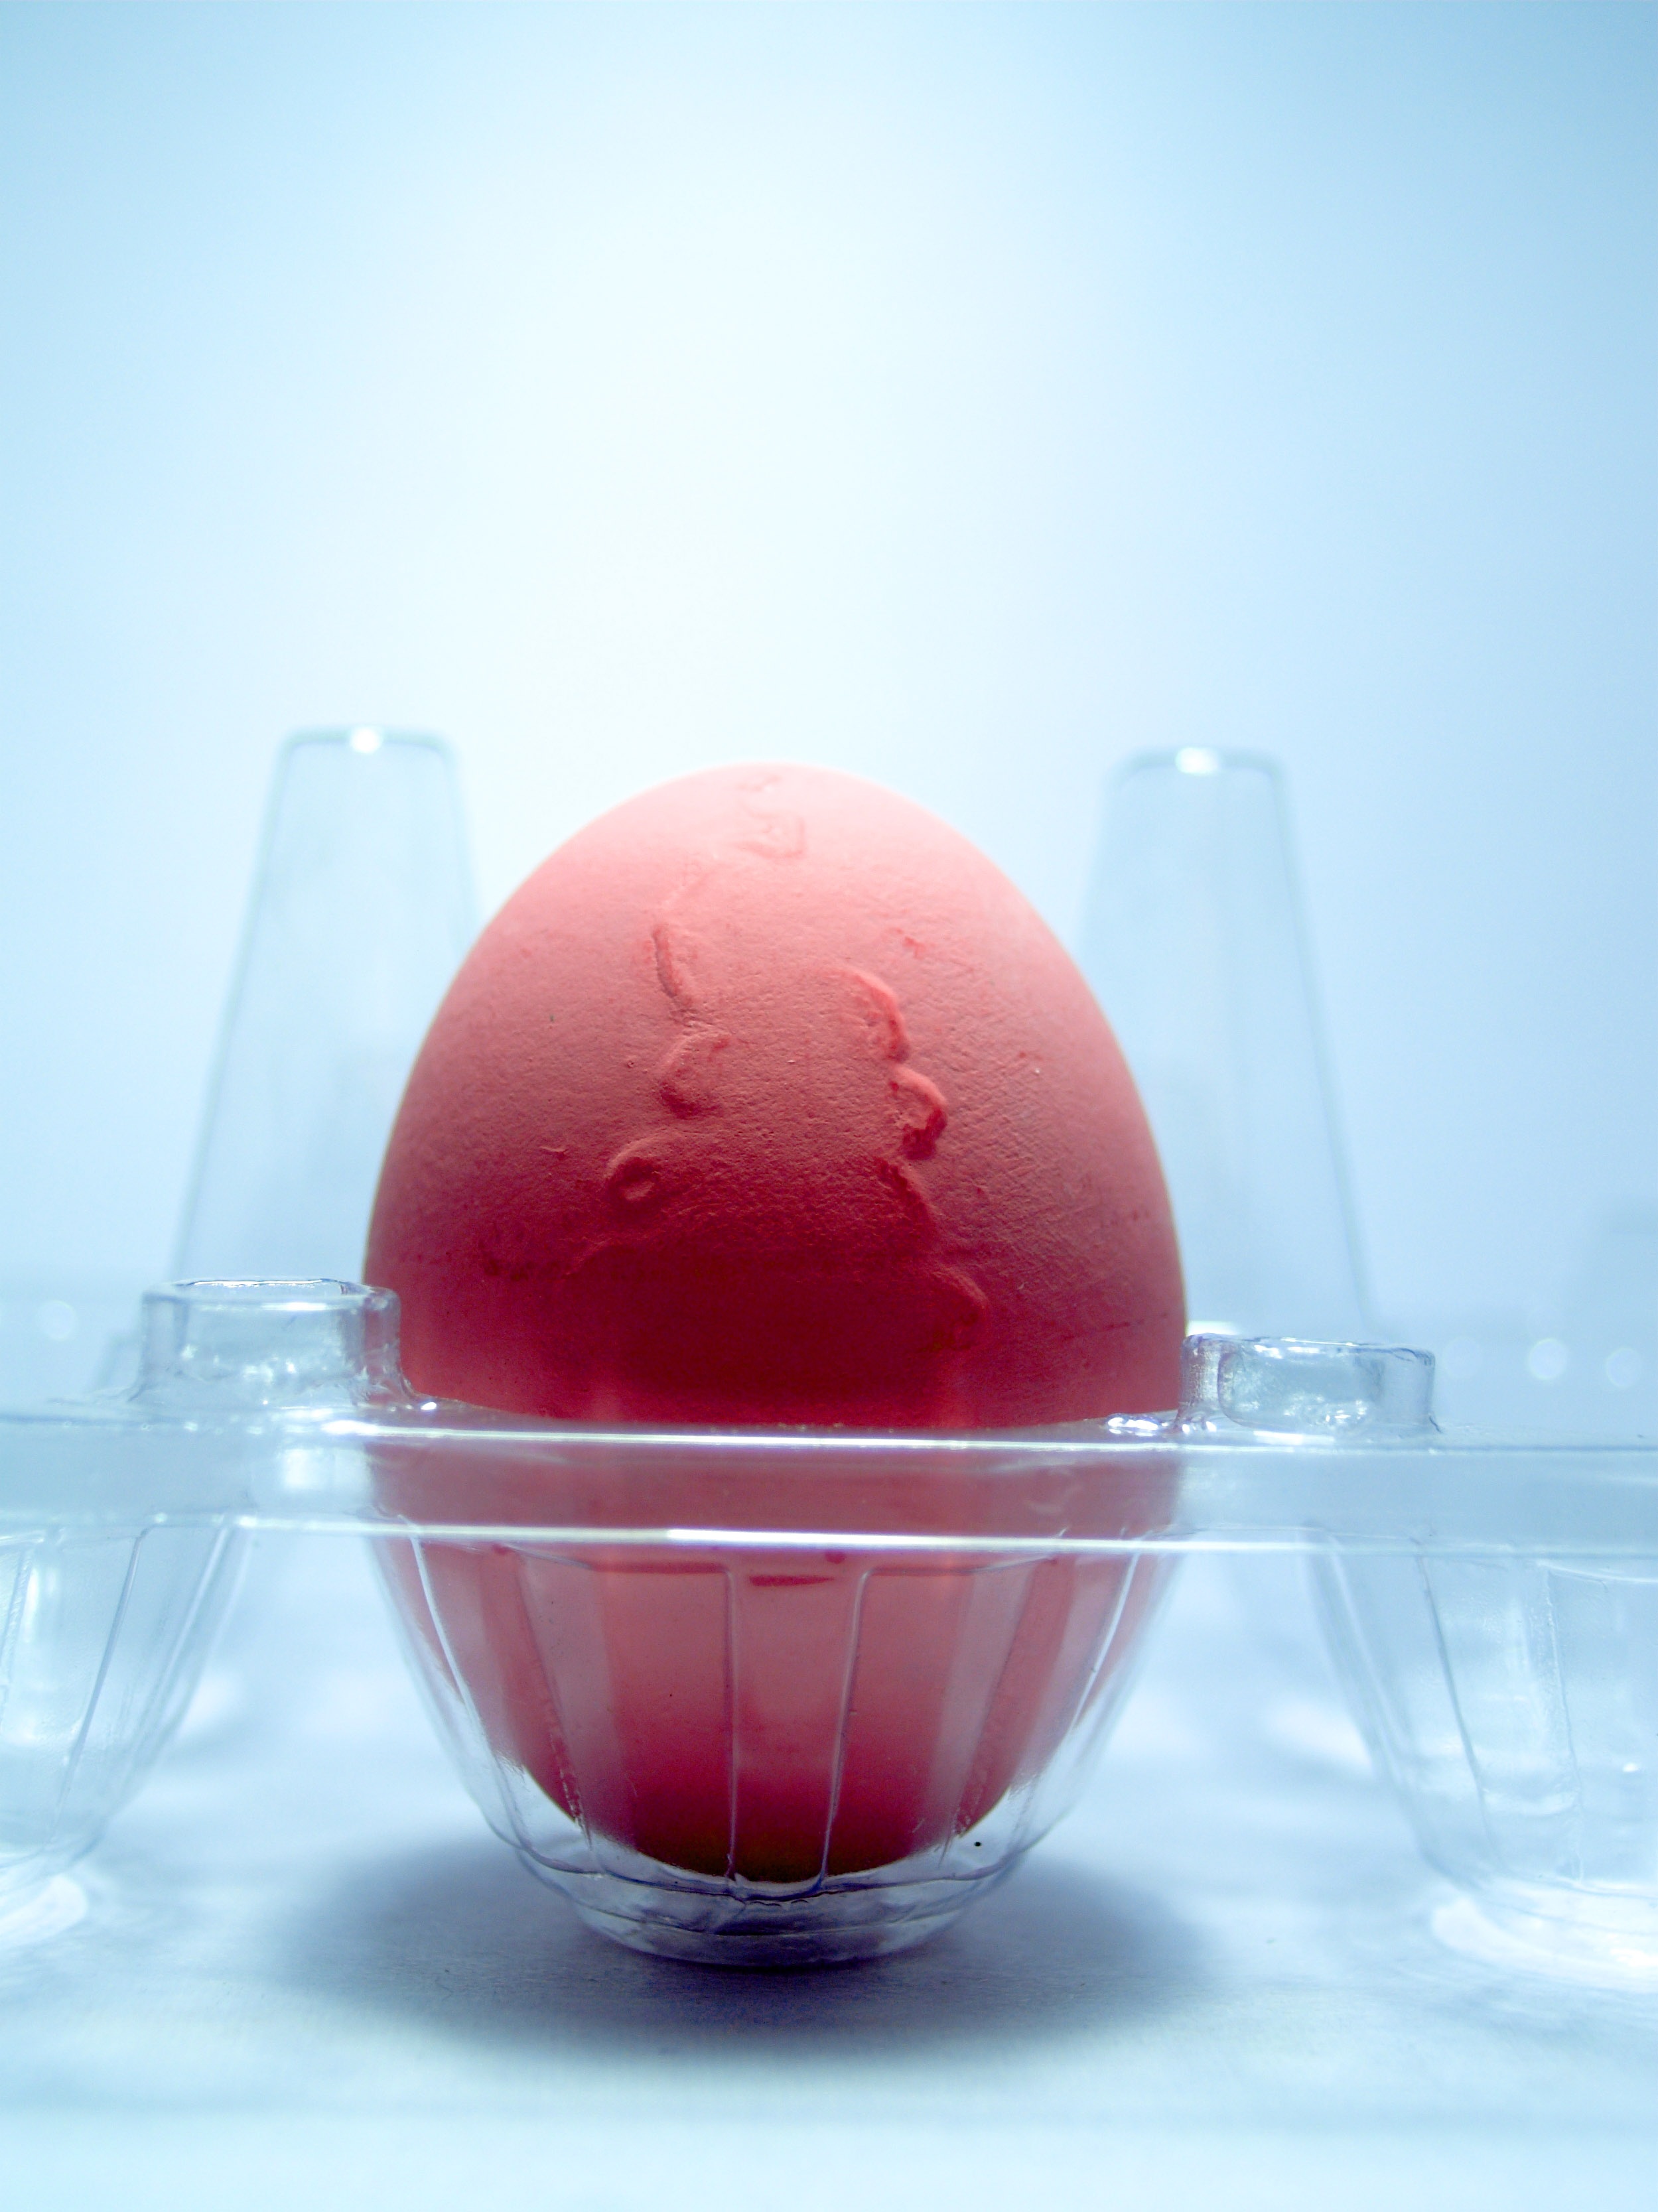
nature, farm, animal, meal, food, red, ingredient, color, macro, natural, fresh, brown, market, yellow, agriculture, pink, breakfast, healthy, lighting, cuisine, delicious, chicken, shell, egg, yolk, poultry, close up, product, background, single, ball, sphere, raw, easter, detail, aliment, shape, century, diet, organic, boiled, oval, macro photography, nutritious, protein, uncooked, cholesterol, fermented, eggshell